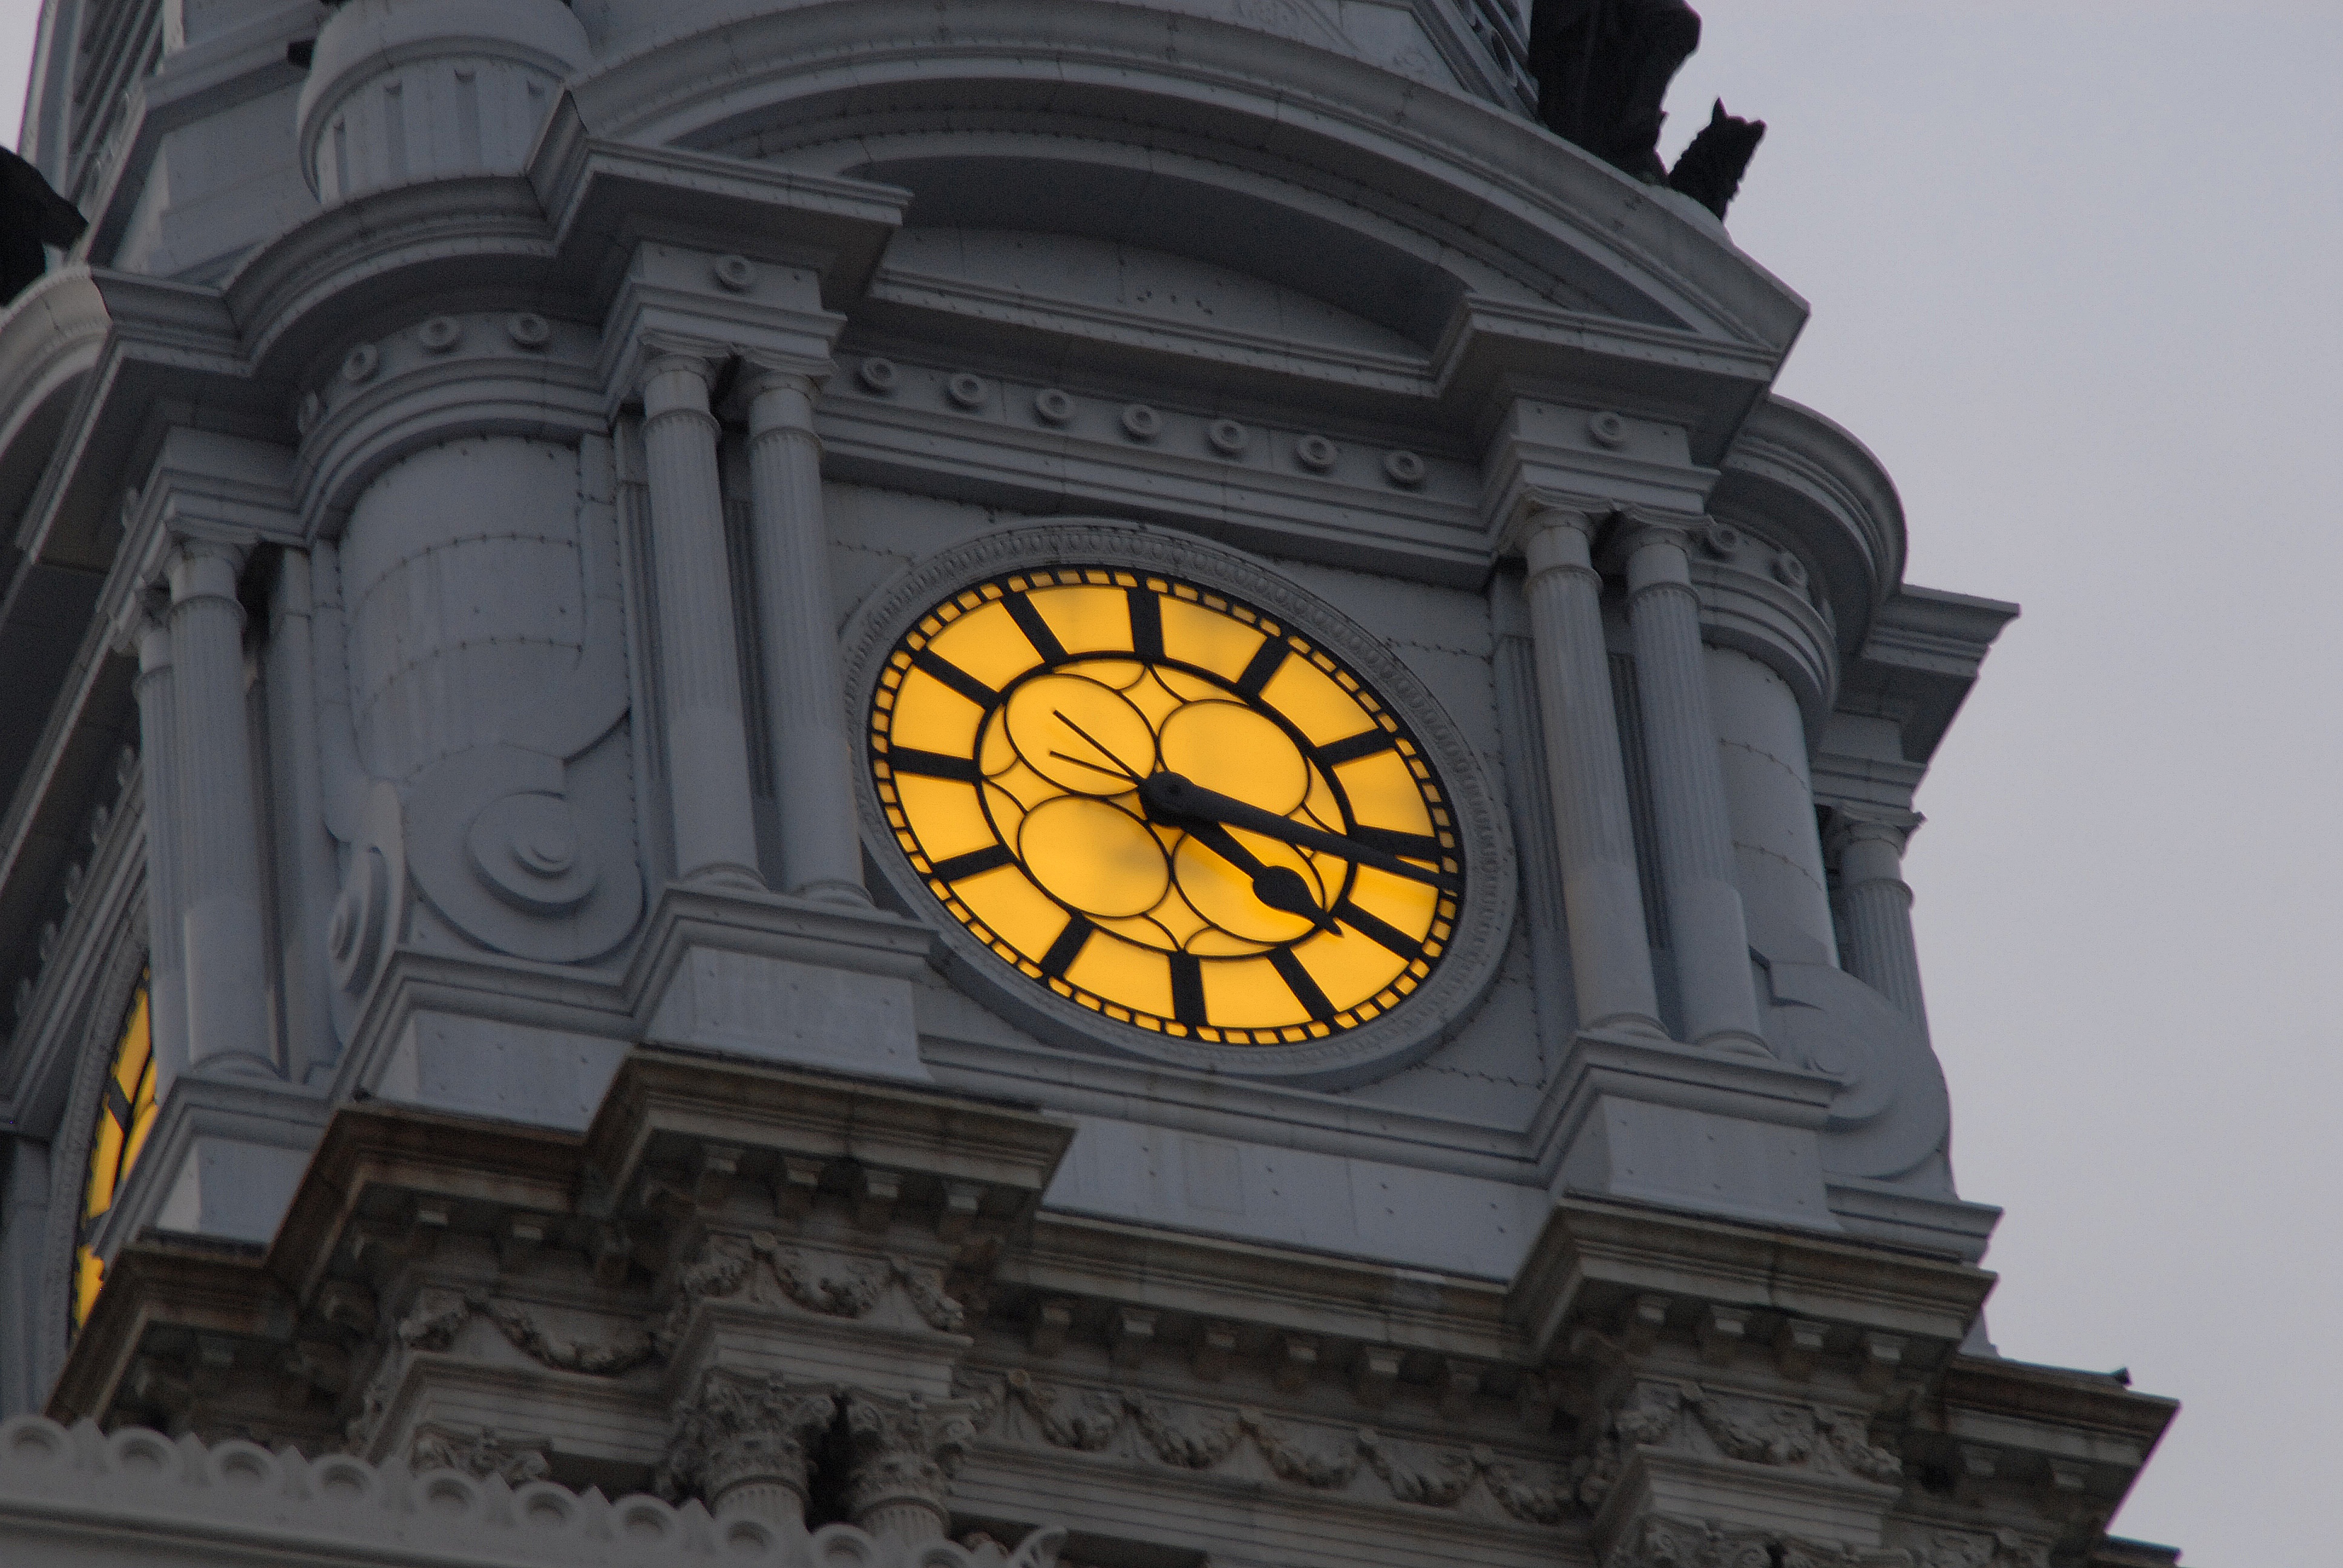
outdoor, clock, time, monument, tower, landmark, facade, clock tower, clock face, sculpture